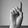
ASL letter: D